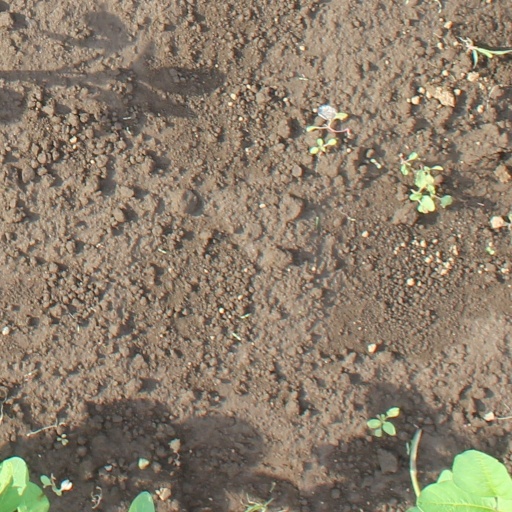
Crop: soybean